Oligoastrocytoma

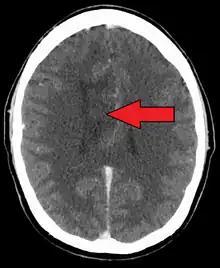
A oligoastrocytoma on CT

Oligoastrocytomas are a subset of brain tumors that present with an appearance of mixed glial cell origin, astrocytoma and oligodendroglioma. However, the term "Oligoastrocytoma" is now considered obsolete by the National Comprehensive Cancer Network, stating "the term should no longer be used as such morphologically ambiguous tumors can be reliably resolved into astrocytomas and oligodendrogliomas with molecular testing."